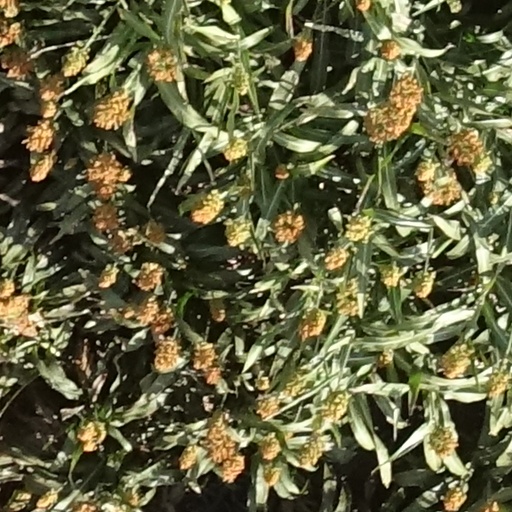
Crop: sorghum